Binyamina-Giv'at Ada

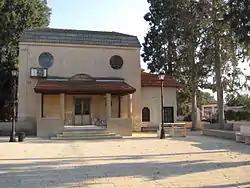
Historic Giv'at Ada synagogue

The area is home to both the Binyamina Winery, producers of 2.8 million bottles of wine annually, and the Tishbi Winery, founded by Yonathan Tishbi in 1985. As of 2009, Tishbi produced approximately one million bottles per year. Plans have been drawn up to build a wine park on the slopes between Binyamina and Zichron Ya'akov to promote wine tourism in Israel.